Instituto de Economia Agrícola

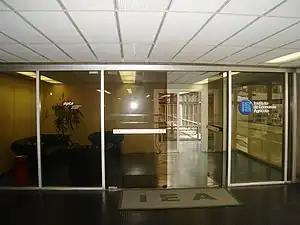
Instituto de Economia Agrícola.

The Instituto de Economia Agrícola (IEA - Agricultural Economics Institute), linked to the Agência Paulista de Tecnologia dos Agronegócios (APTA) is a major public scientific research institute on economics and statistics applied to agricultural and farming questions, established in São Paulo, Brazil. The aim to provide technical information to support agribusiness decision makers and governmental policies.